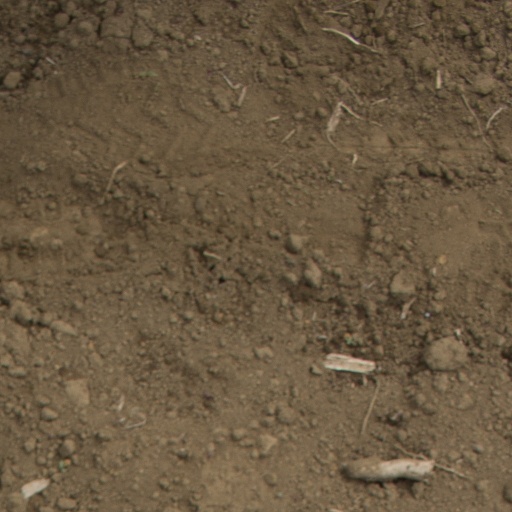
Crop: Jerusalem artichoke